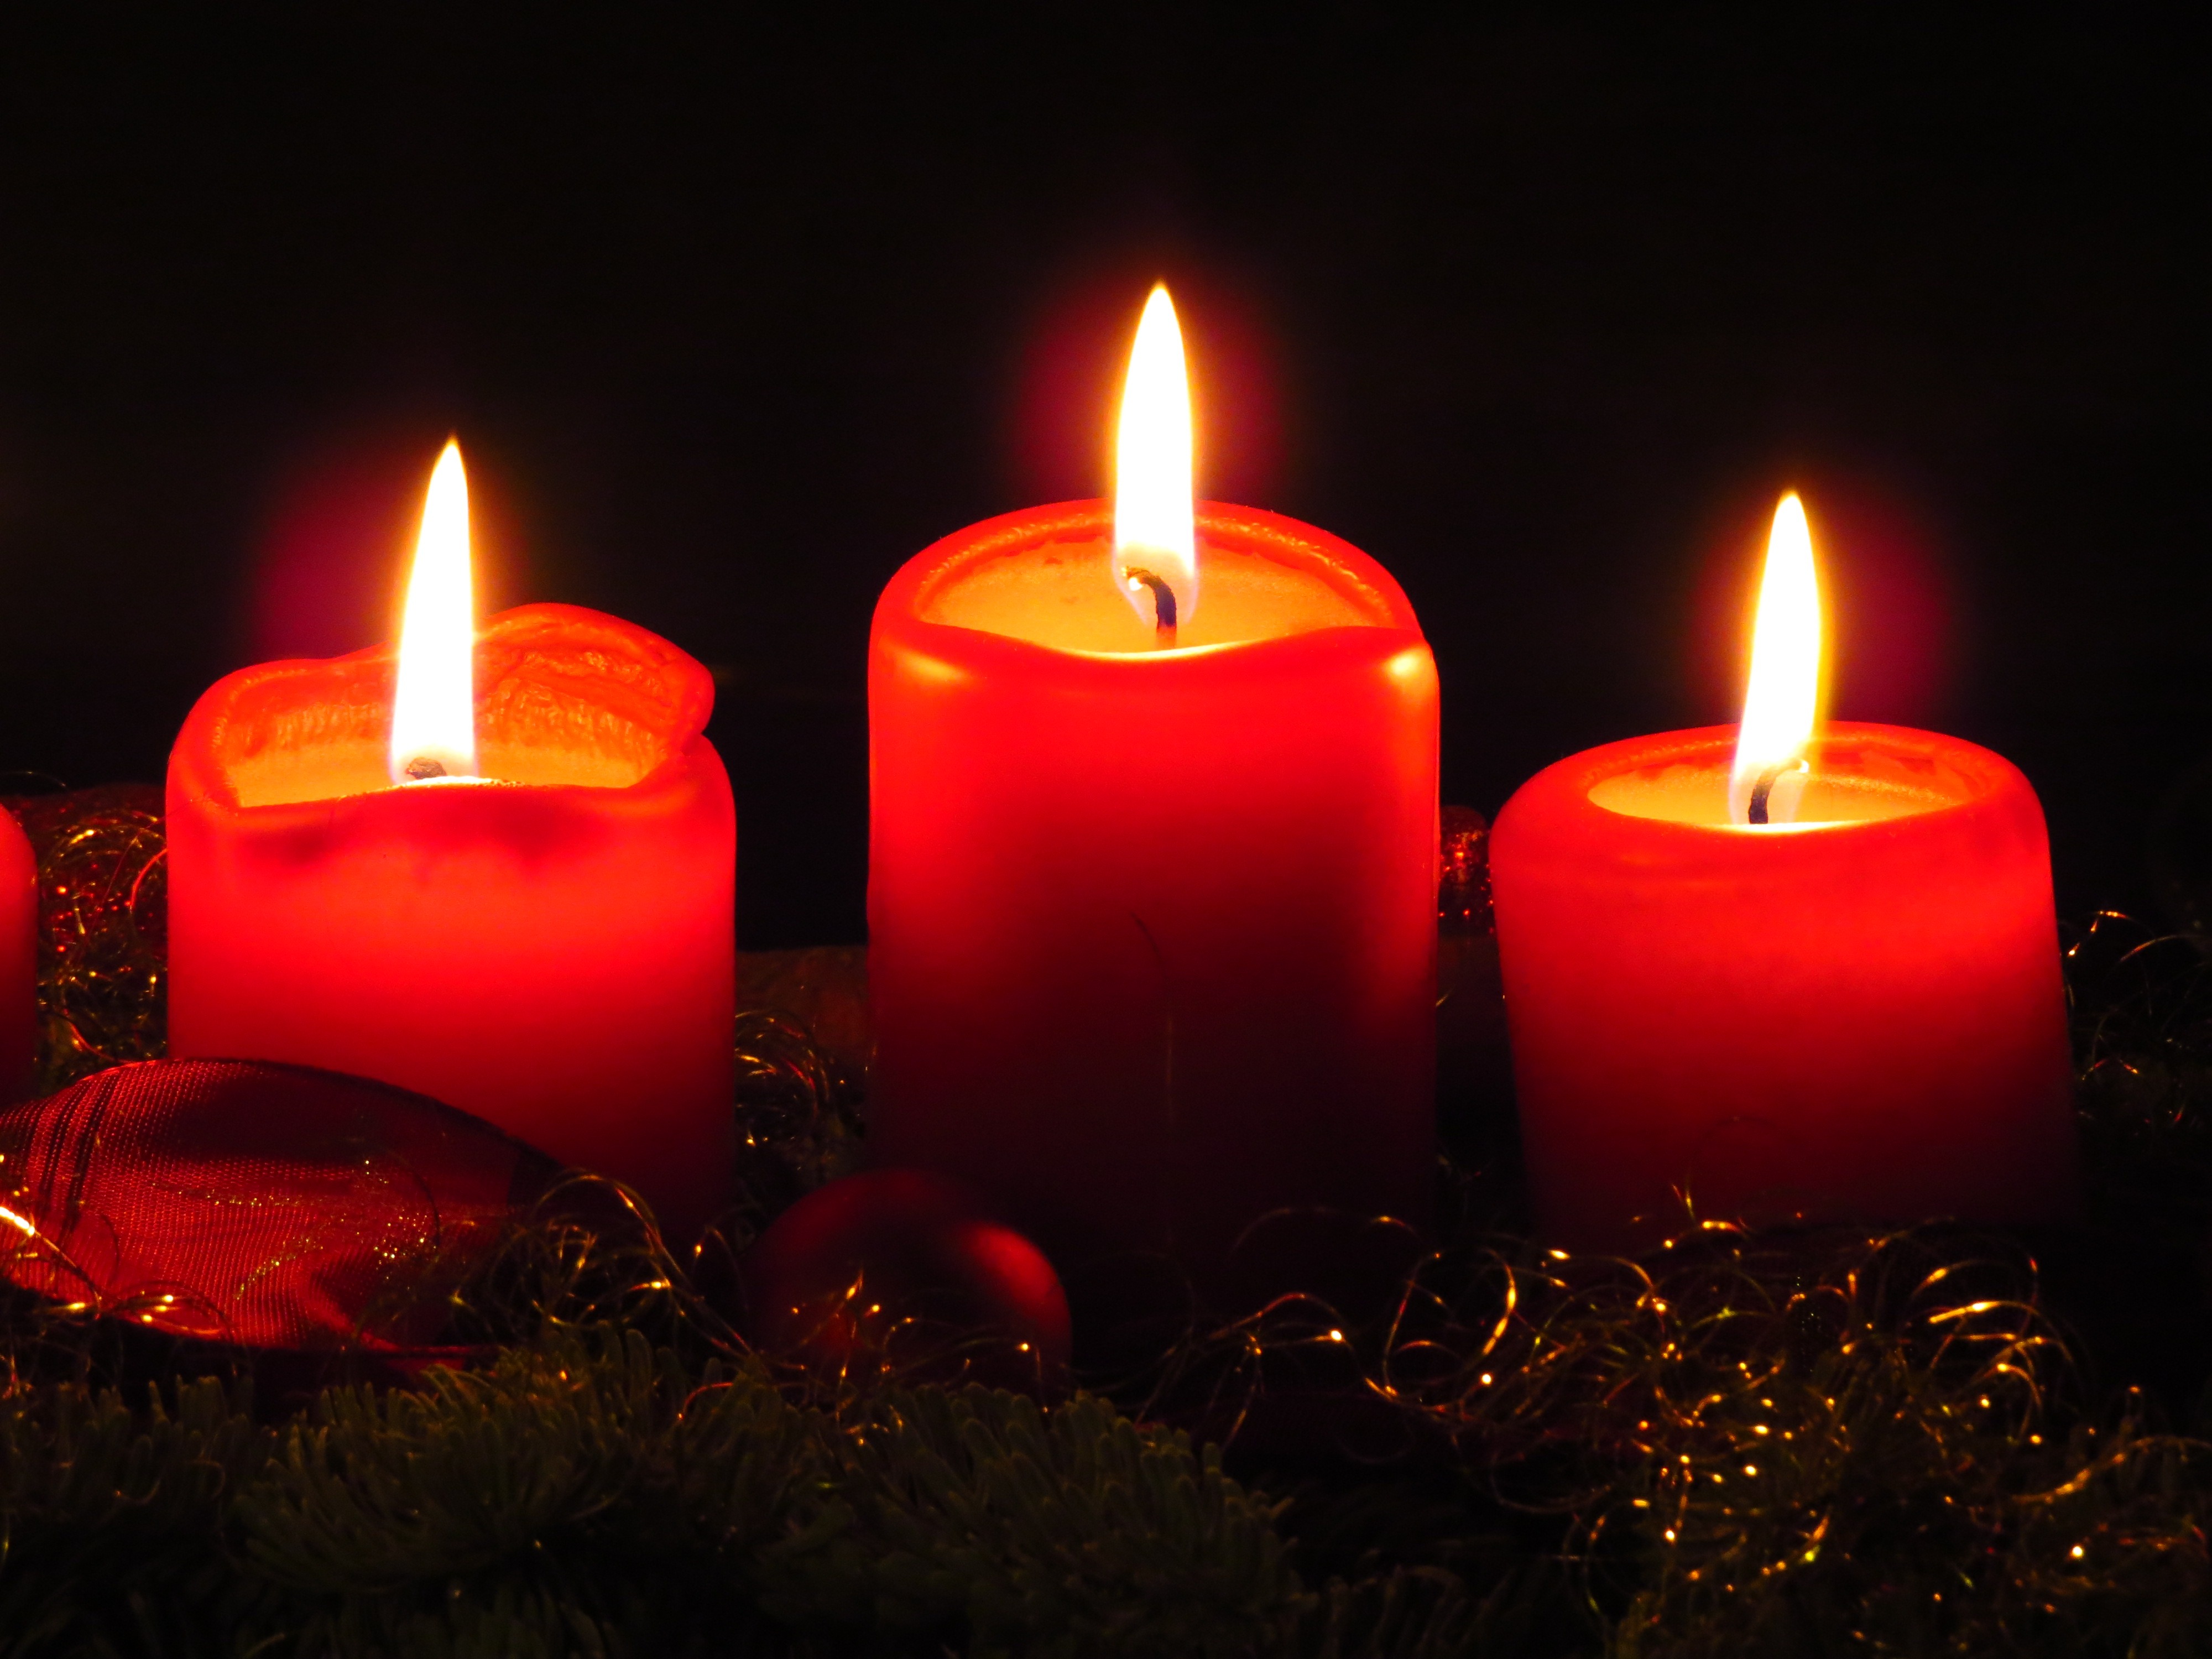
light, petal, decoration, red, holiday, flame, fire, romantic, candle, christmas, fir, lighting, decor, deco, burn, arrangement, advent, christmas decoration, holly, candles, hell, advent wreath, sticks